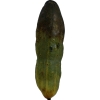
Label: cucumber